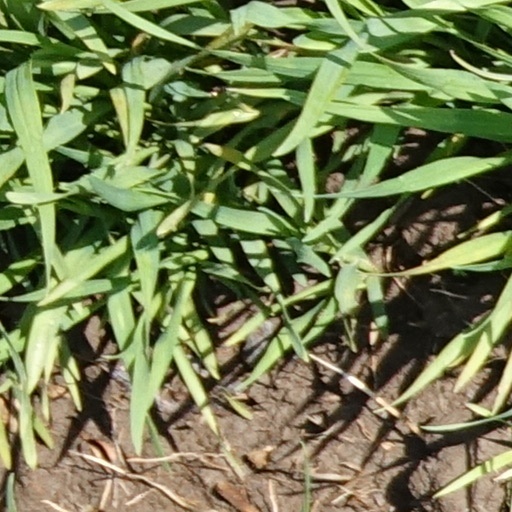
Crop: wheat